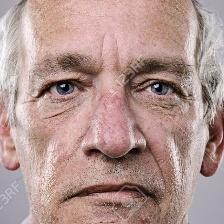
Label: faces